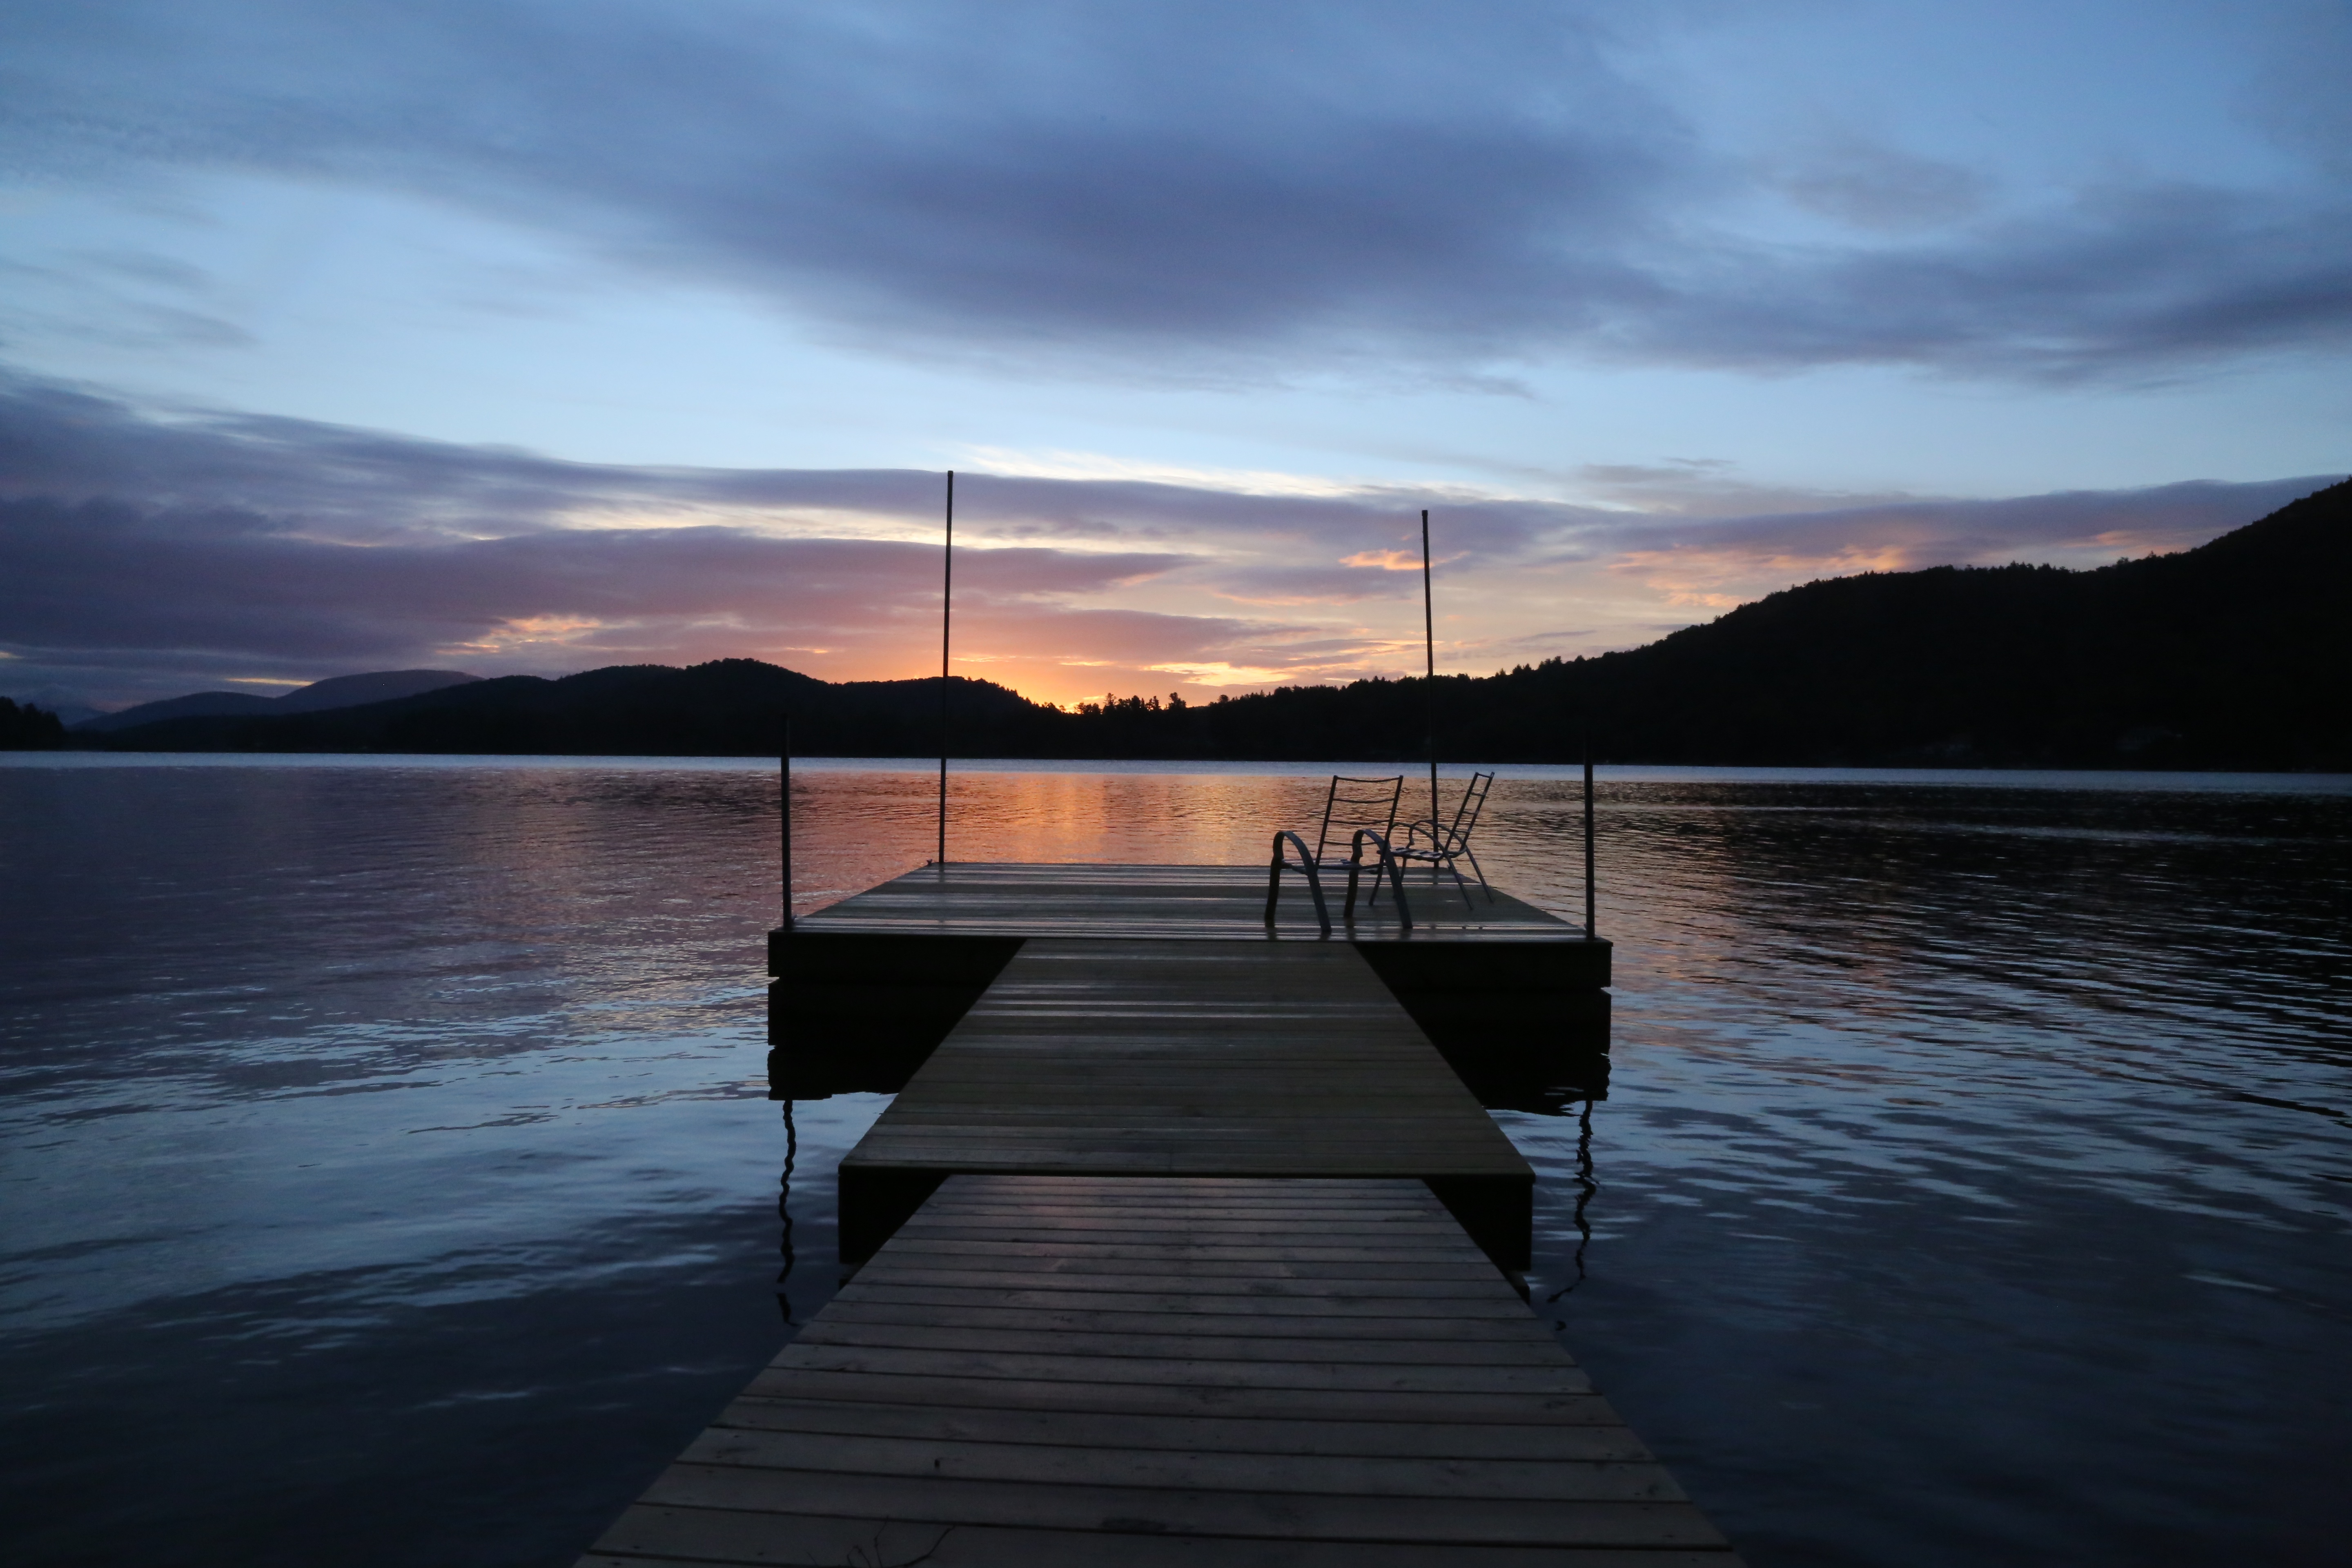
sea, water, horizon, dock, cloud, sky, sunrise, sunset, sunlight, morning, lake, dawn, pier, dusk, evening, twilight, reflection, vehicle, bay, reservoir, loch